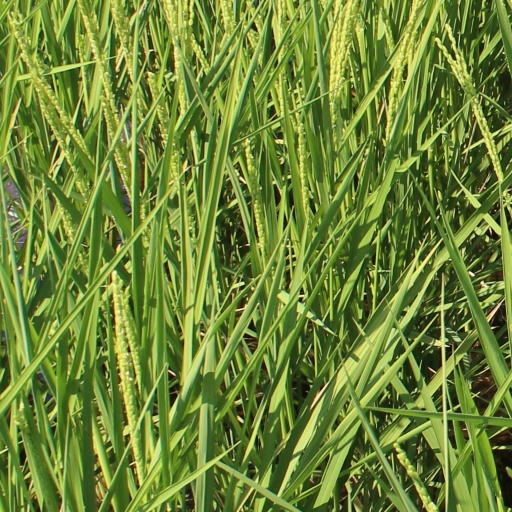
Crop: rice